Ustaše Youth

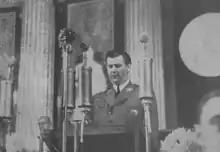
Ivan Oršanić giving a speech at the conference in Vienna

During the summer of 1942, Ustaše Youth participated in two large-scale international events of fascist youth organizations which were held in Weimar, on 8 June and in Florence on 3 July. In an interview for one Ustaše journal, leader of Hitler Youth Artur Axmann spoke of "European youth alliance", which he said could be formed already at the next meeting in Vienna. Axmann and "Gauleiter" of Vienna Baldur von Schirach organized the meeting in Vienna which took place from 14 to 18 September 1942. Representatives of 14 fascist national youth organizations attended this meeting and these organizations together comprised European Youth Alliance, established on the same meeting. The Alliance was divided into working communities, each headed by one or more youth officials from different countries. Oršanić became head of the Community for Official Youth Upbringing.